Dugny-sur-Meuse

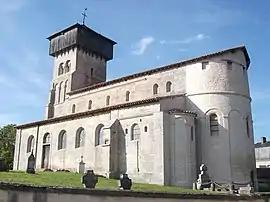
The church in Dugny-sur-Meuse

Dugny-sur-Meuse (literally "Dugny on Meuse") is a commune in the Meuse department in Grand Est in north-eastern France.